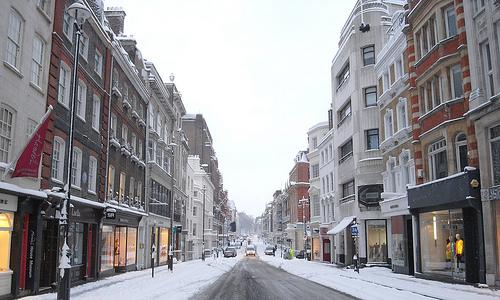
Weather: snow or frosty